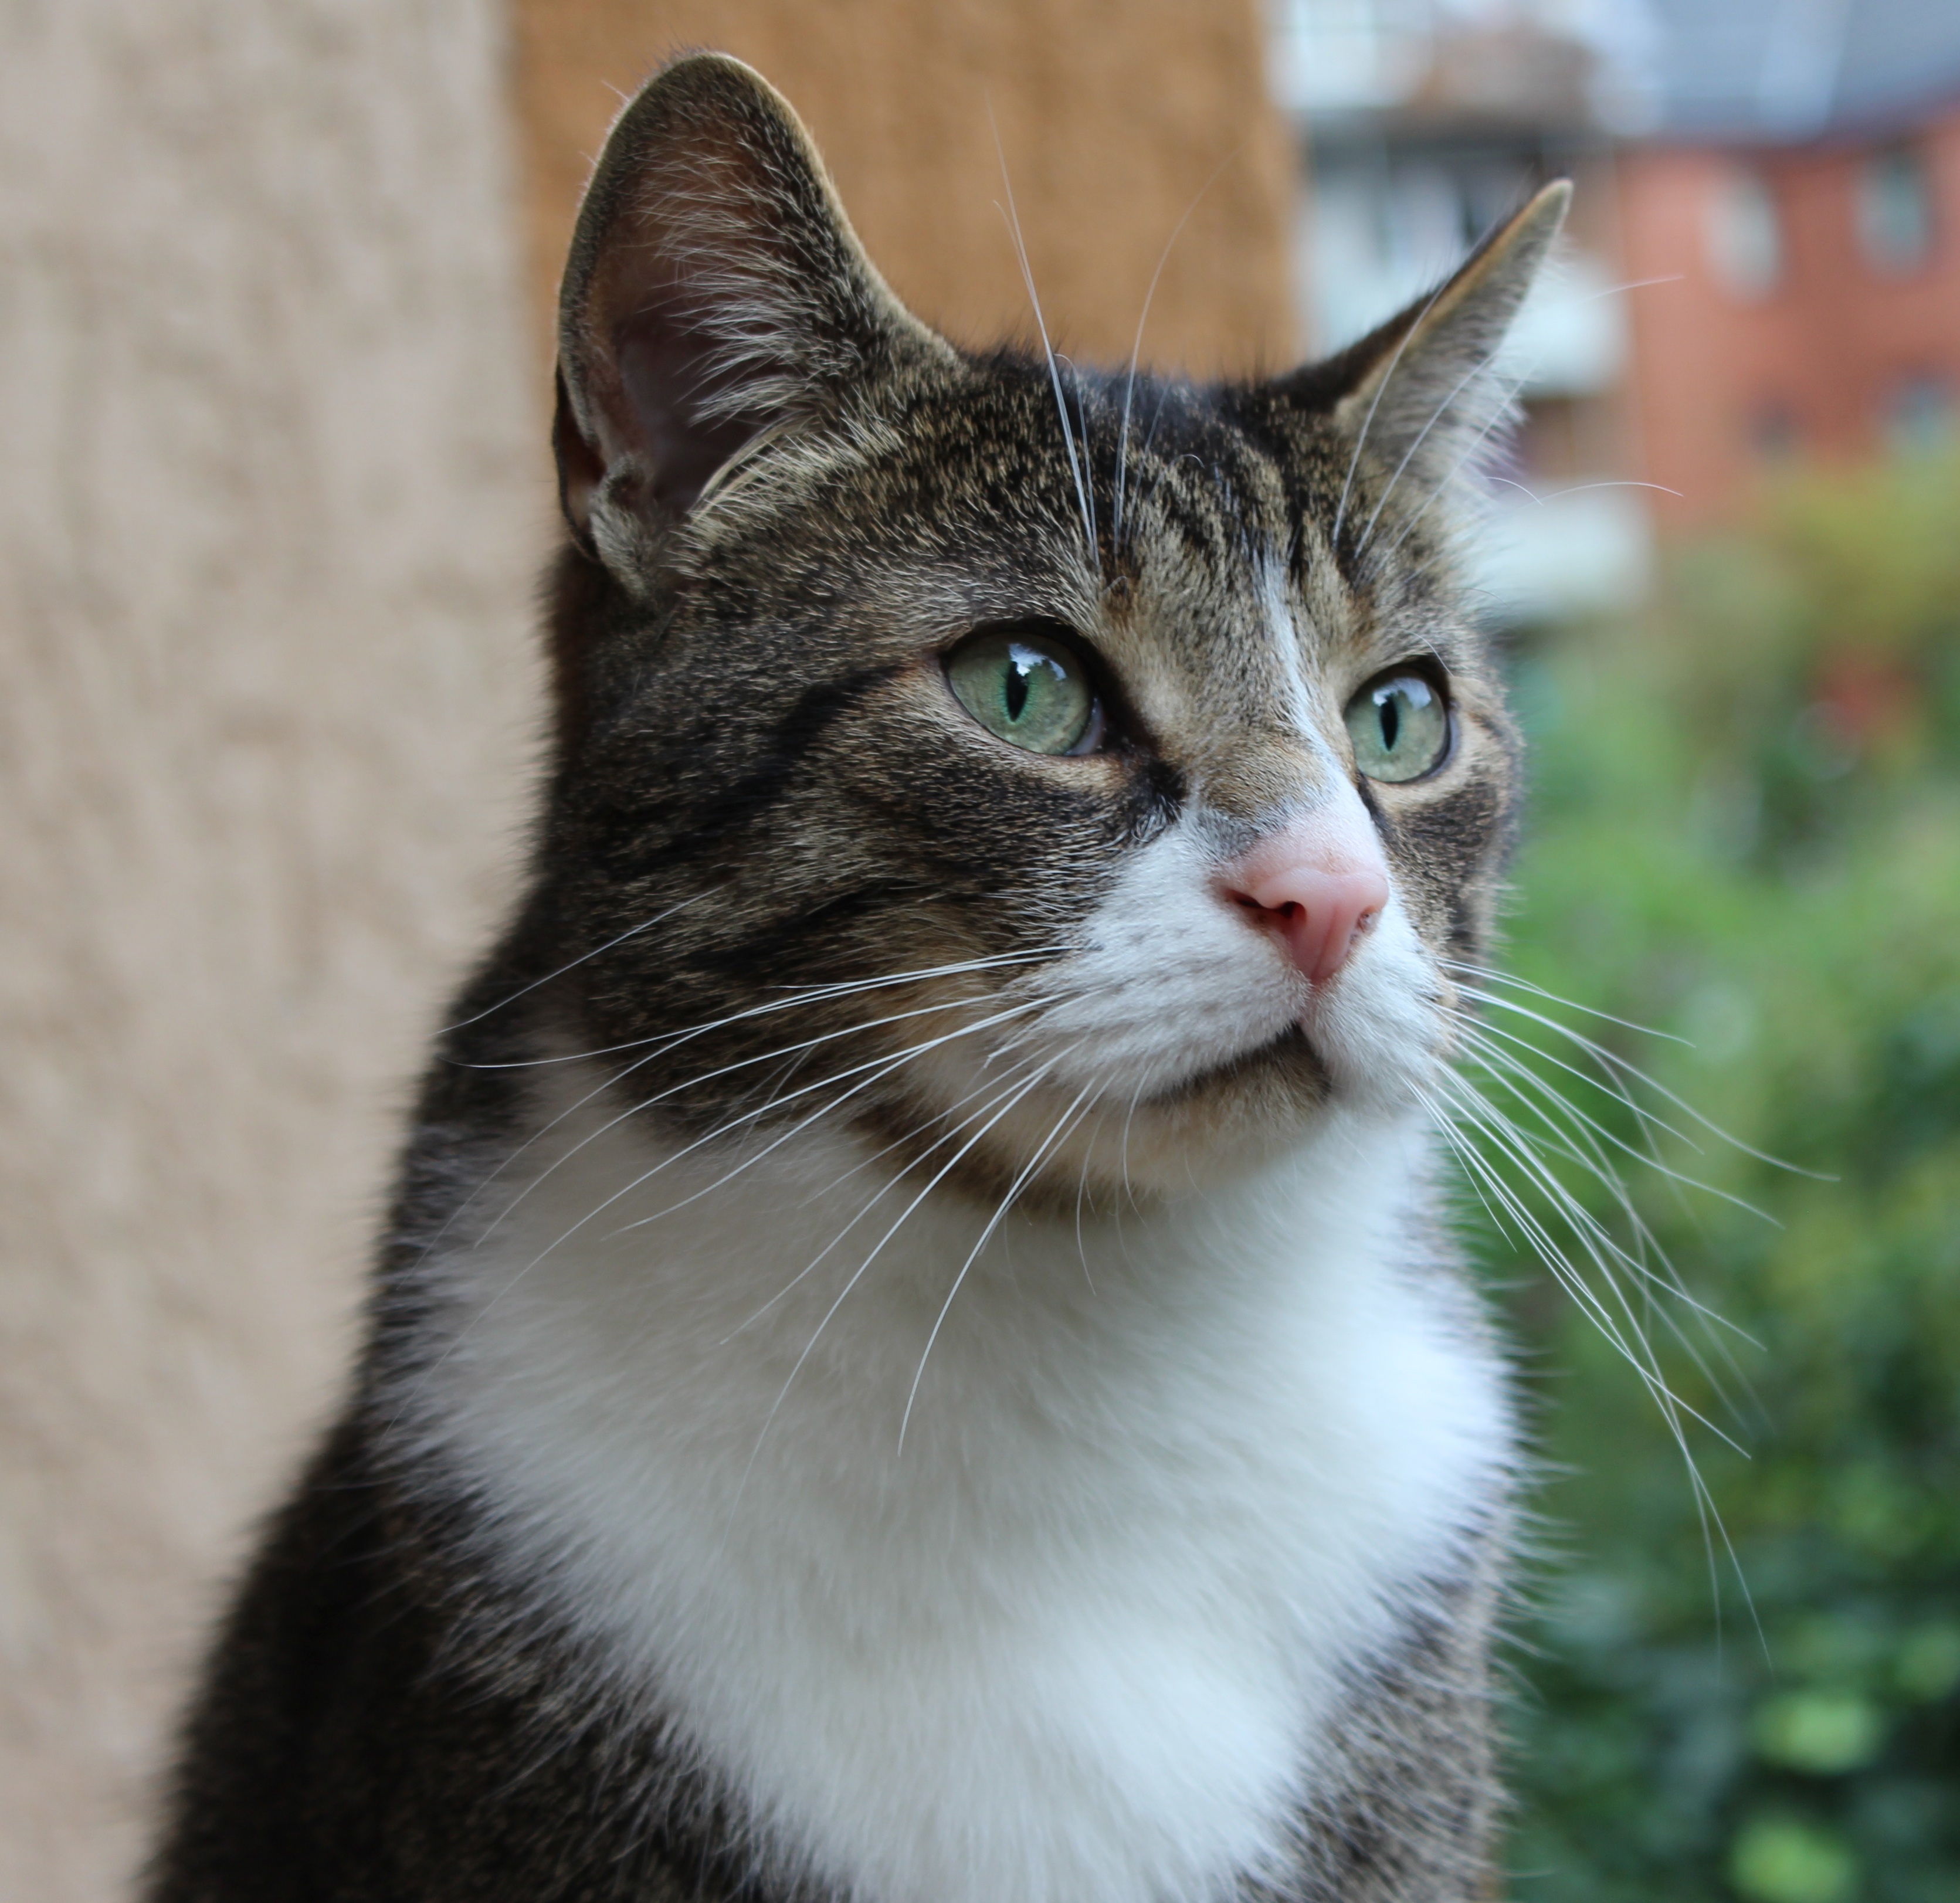
pet, cat, mammal, fauna, whiskers, animals, vertebrate, domestic cat, european shorthair, wild cat, small to medium sized cats, cat like mammal, domestic short haired cat, pixie bob